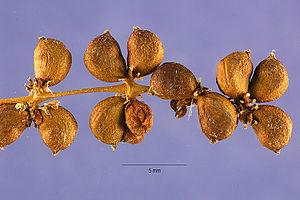
Stuckenia pectinata, le potamot pectiné également nommé potamot à feuilles pectinées, est une espèce de plantes aquatiques vivaces et relativement ubiquiste de la famille des Potamogetonaceae.